Das Experiment

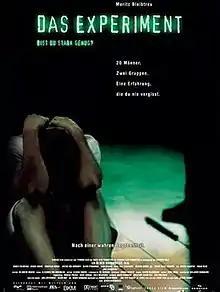
Theatrical release poster

' (English: The Experiment""') is a 2001 German drama thriller film directed by Oliver Hirschbiegel. It is based on Mario Giordano's novel "Black Box" and deals with a social experiment which resembles Philip Zimbardo's Stanford prison experiment of 1971.